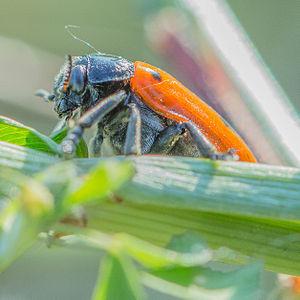
Clytre des saules – Clytra laeviuscula
Le clytre des saules est une espèce d'insectes coléoptères de la famille des chrysomélidés.